Phantom Blood

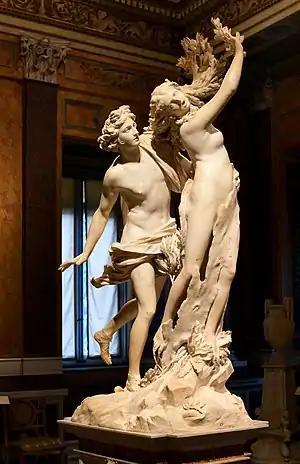
A photograph of the sculpture "Apollo and Daphne", depicting one woman and one man.

"Phantom Blood" was written and drawn by Hirohiko Araki. Prior to working on the series, he created a manga that resembled the works of Hisashi Eguchi, an artist known for his art of female characters; Araki's editor, Ryōsuke Kabashima, angrily told Araki to never draw something as derivative again, which led him to take another direction with his art, and the creation of "Phantom Blood". Due to the popularity of Arnold Schwarzenegger and Sylvester Stallone at the time, Araki designed characters with muscular body types. The character posing, which Araki considers a distinctive aspect of his art, was influenced by a trip to Italy just before the serialization of "Phantom Blood", where he went to the Galleria Borghese in Rome and saw Gian Lorenzo Bernini's sculpture "Apollo and Daphne". Seeing it in person from different angles had a large influence on him; he described it as overwhelmingly beautiful and intense, and unlike sculptures in Japanese museums and the figure posing of most manga artists.